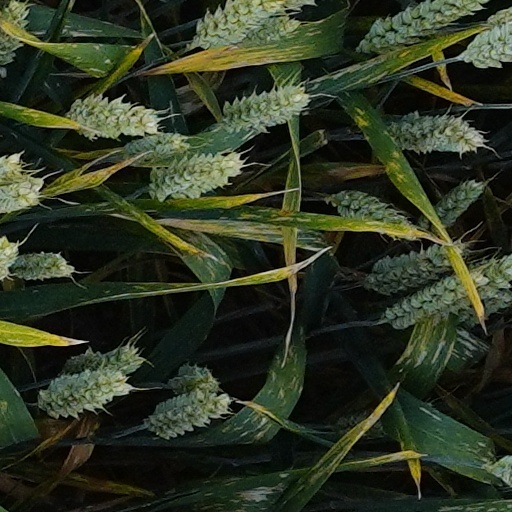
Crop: wheat